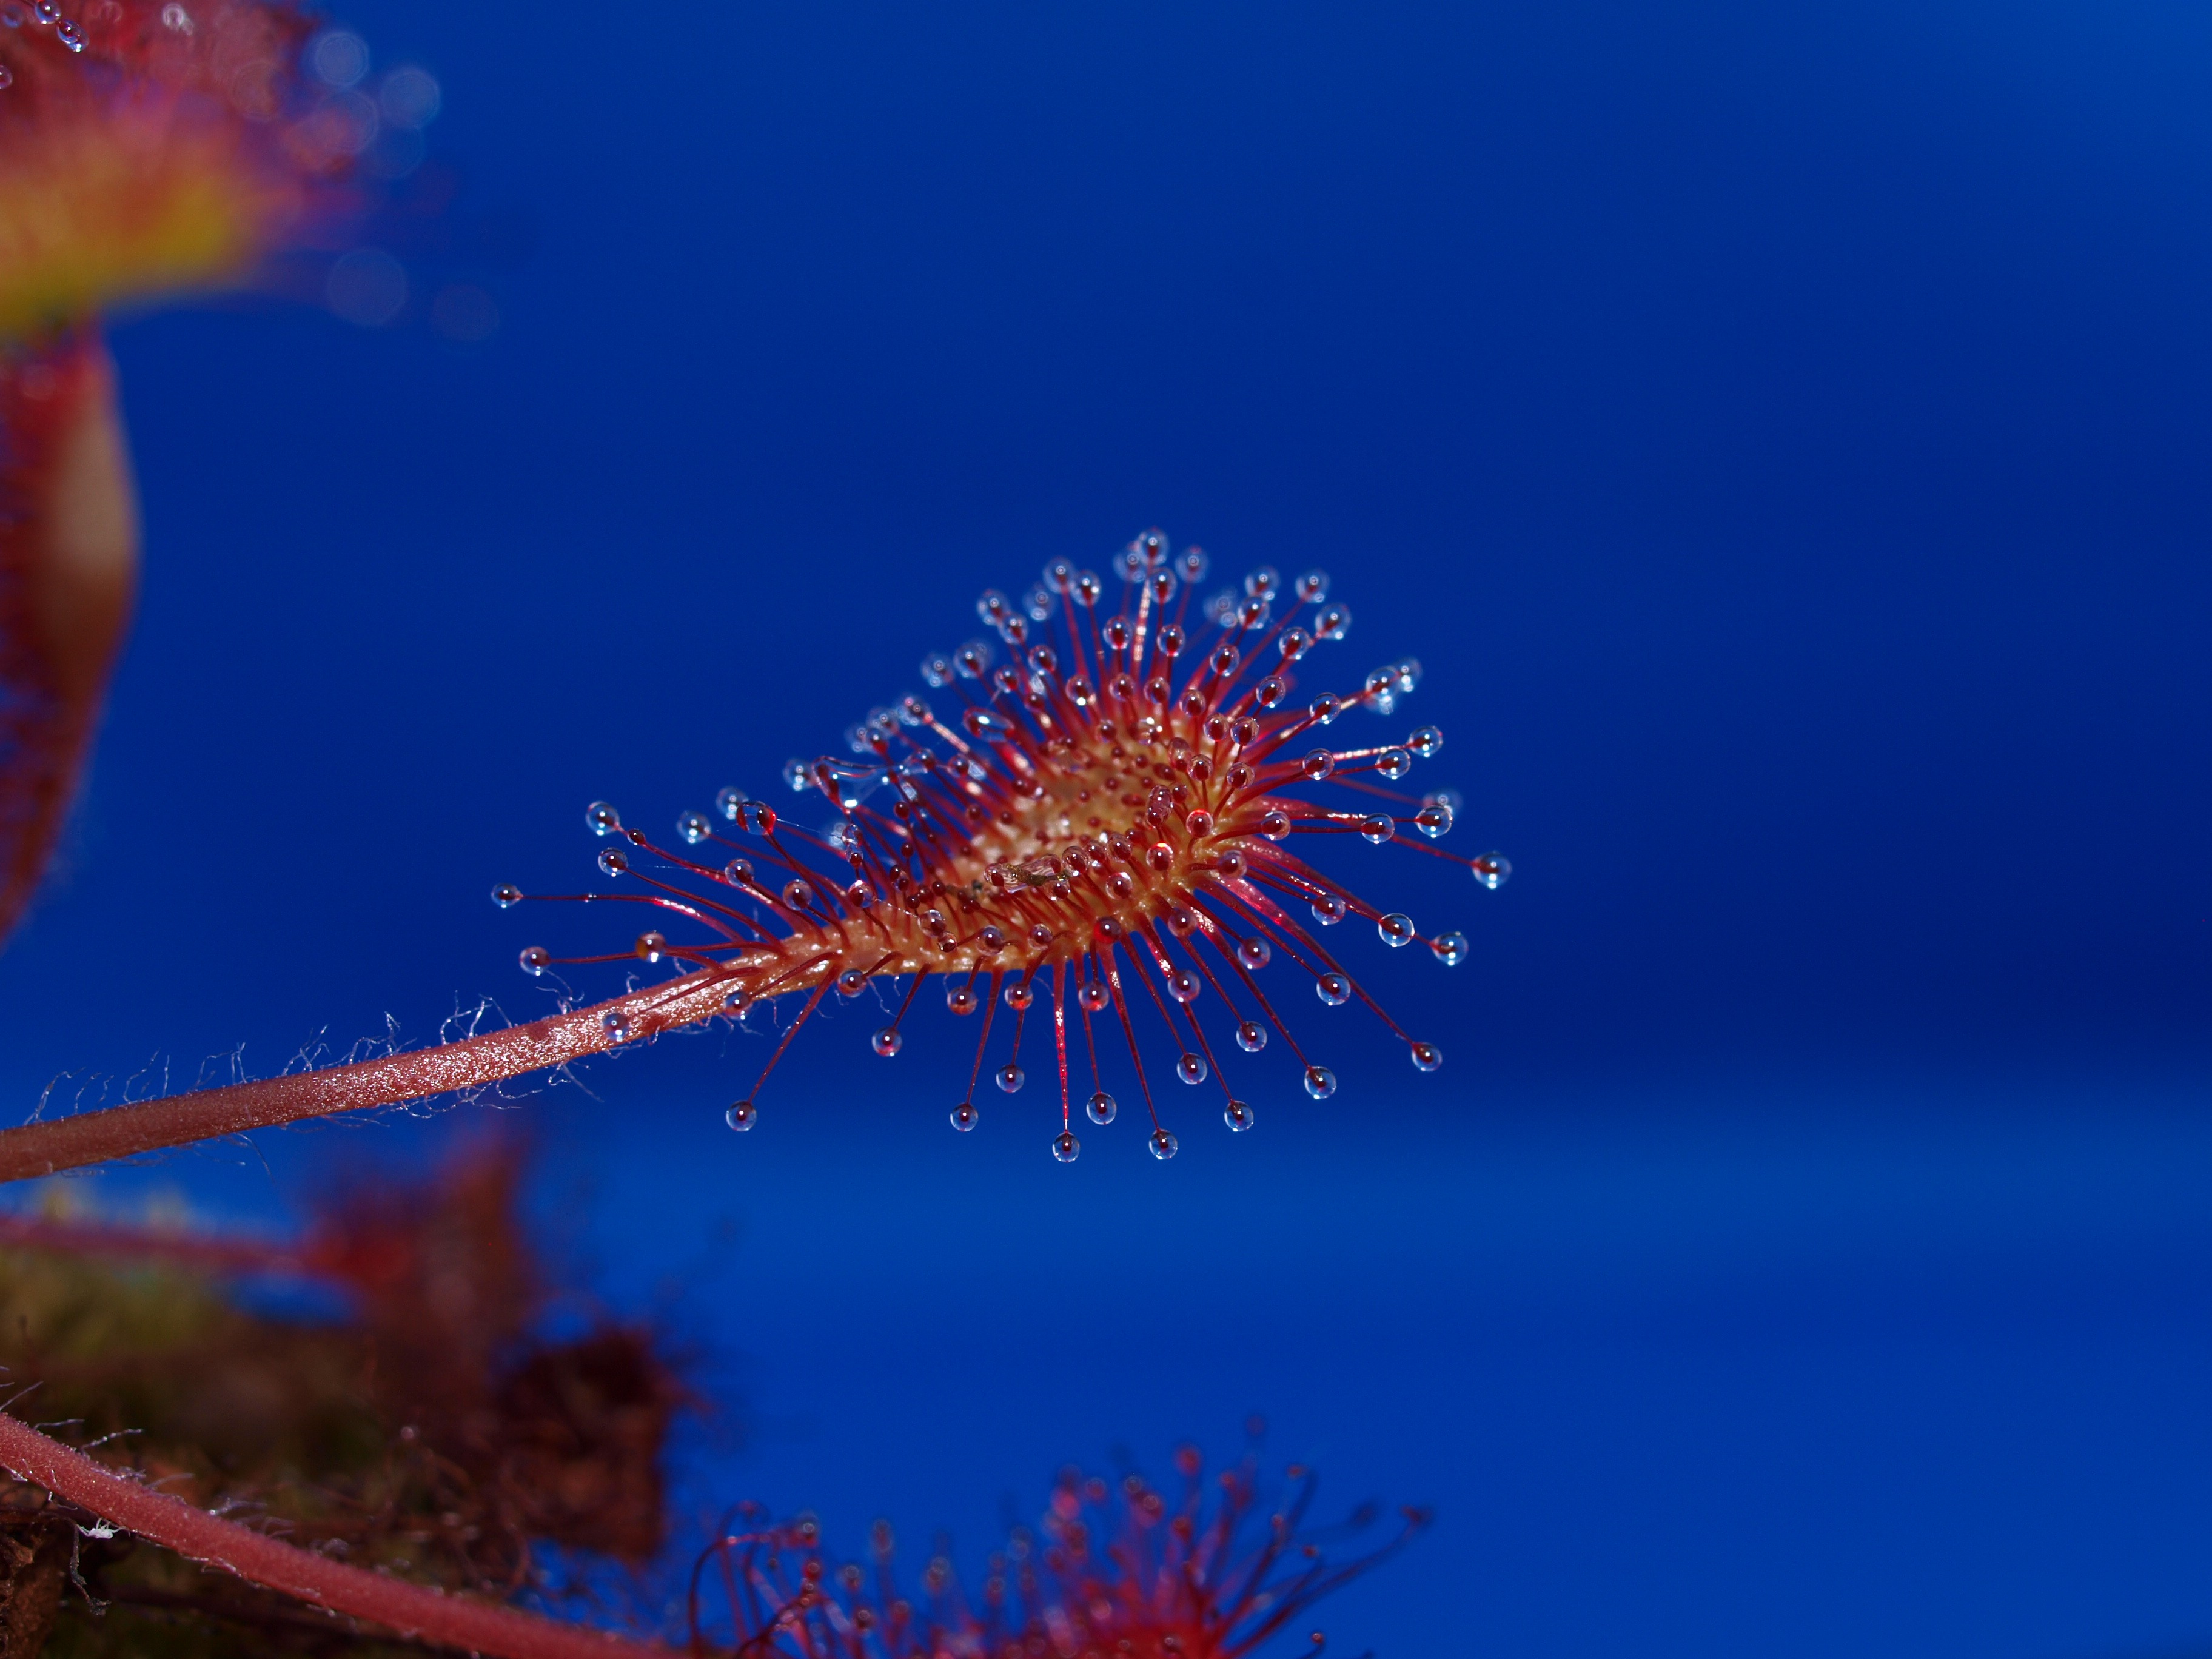
plant, sky, red, blue, close up, droplets, sticky, tentacles, carnivore, sundew, carnivorous, drosera, macro photography, organism, carnivores, secretion, glandular tentacles, atmosphere of earth, computer wallpaper, marine biology, fishing blades, sticky secretion, drosera intermedia x rotundifolia, medium sundew, drosera intermedia, spatula fishing blades